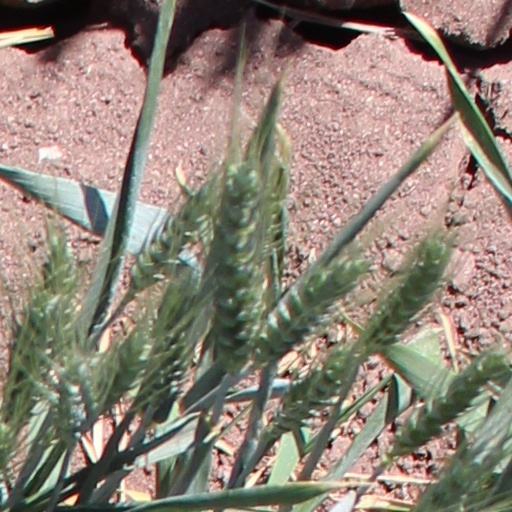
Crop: wheat